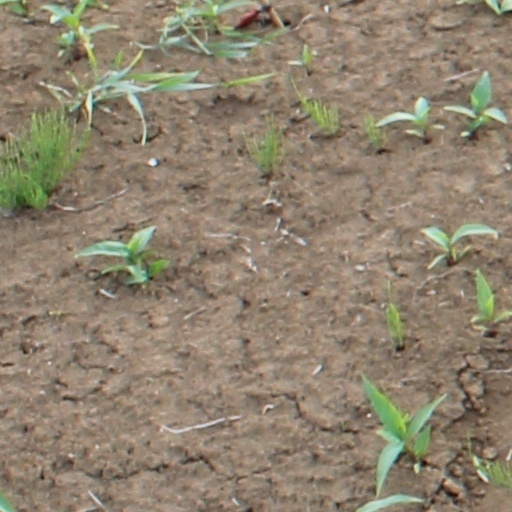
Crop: wheat